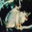
Label: possum